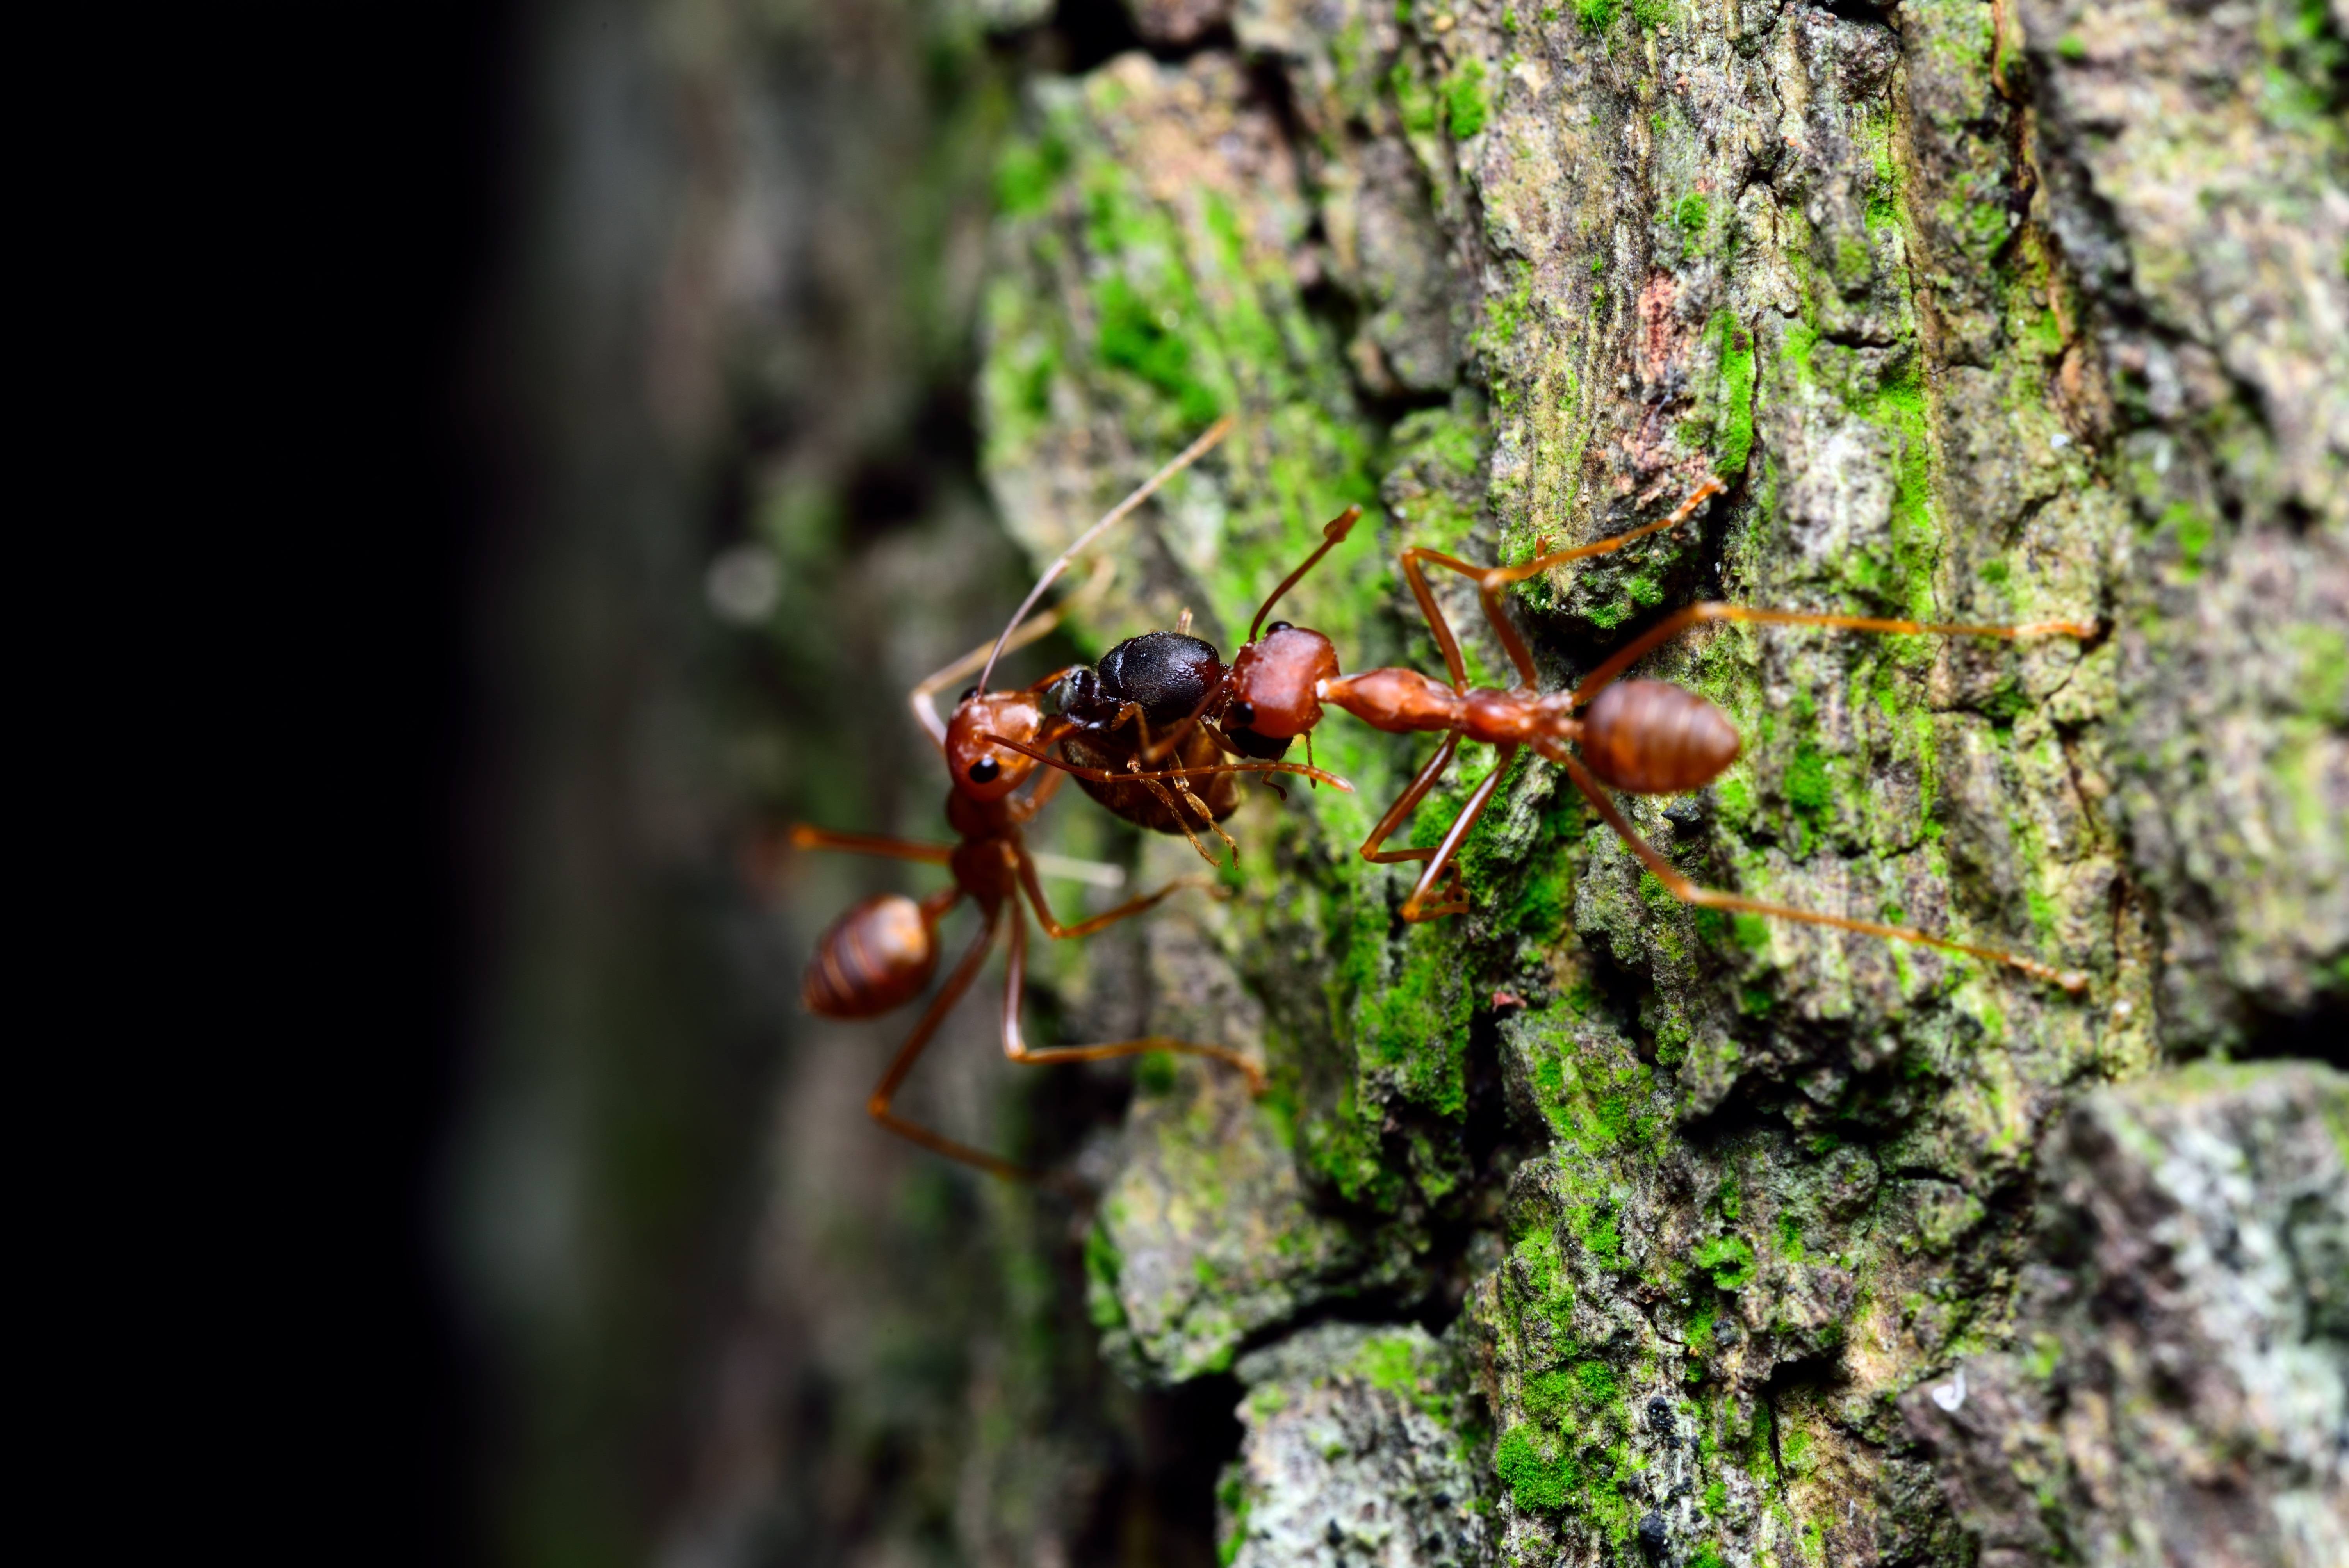
tree, nature, branch, plant, photography, leaf, flower, wildlife, produce, insect, macro, flora, fauna, invertebrate, close up, is, shrub, insects, ant, bugs, pest, macro photography, woody plant, land plant, membrane winged insect